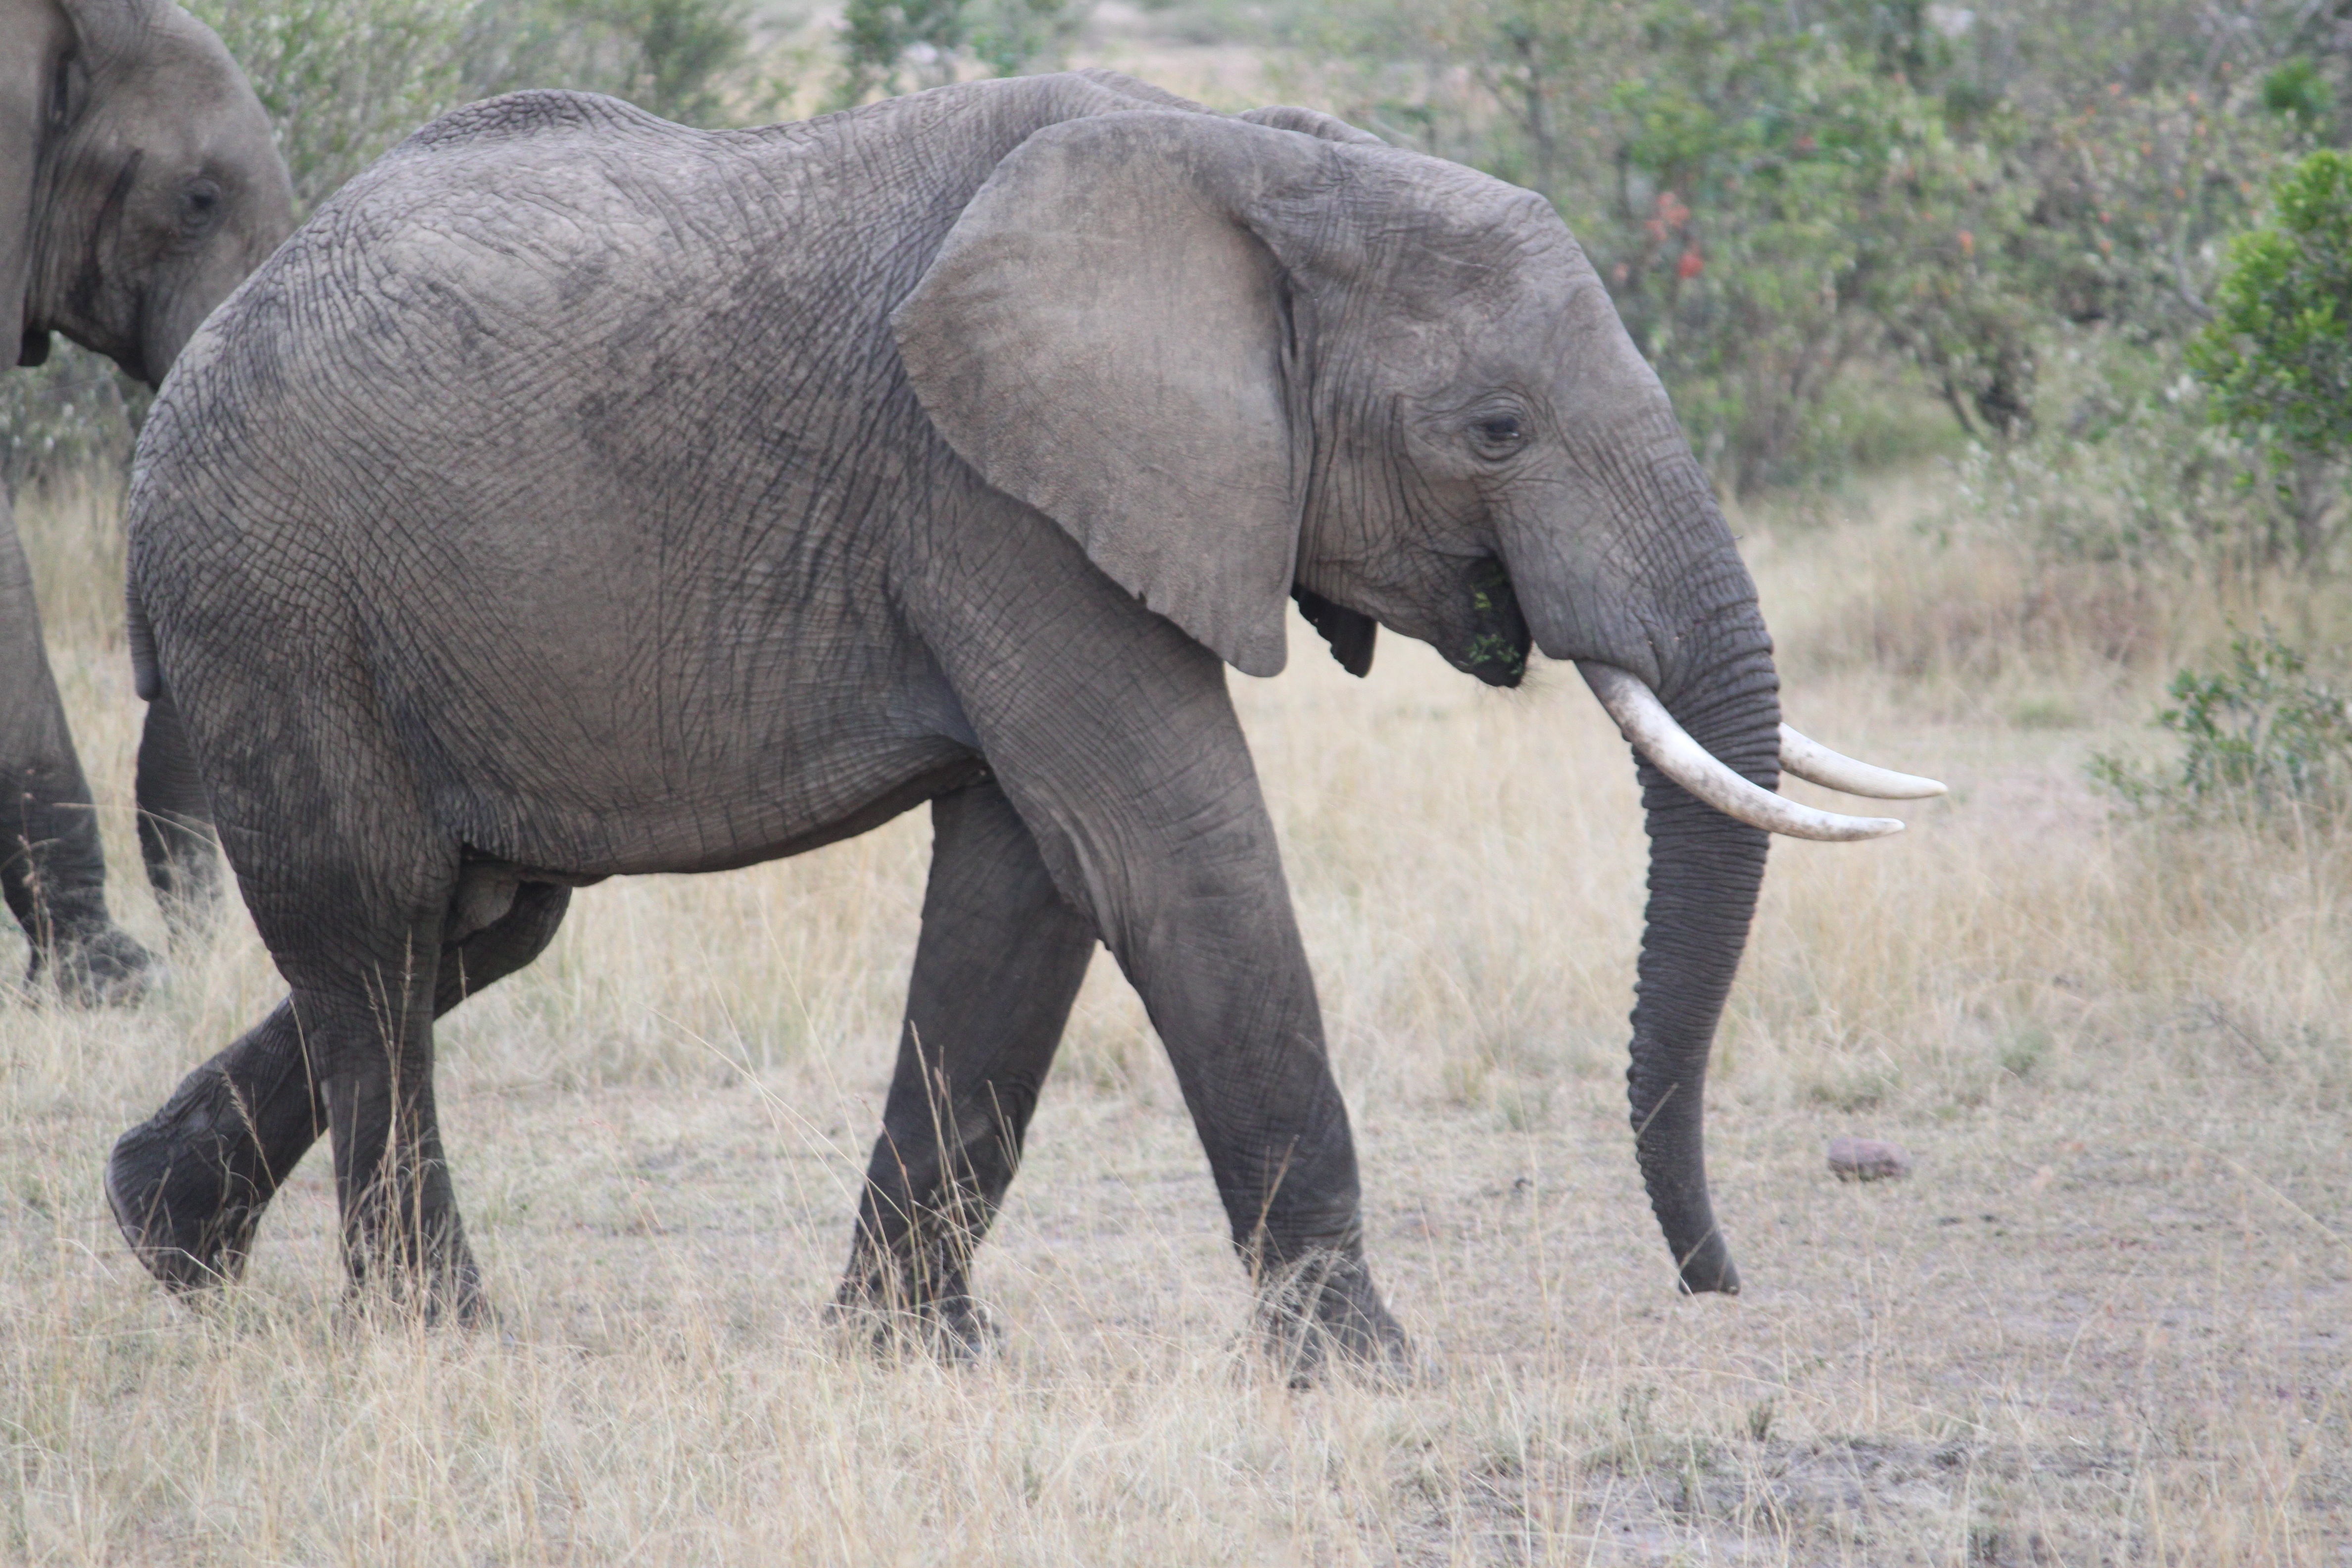
nature, adventure, wildlife, africa, mammal, fauna, elephant, vertebrate, tanzania, safari, kenya, indian elephant, african elephant, great migration, seringeti, elephants and mammoths